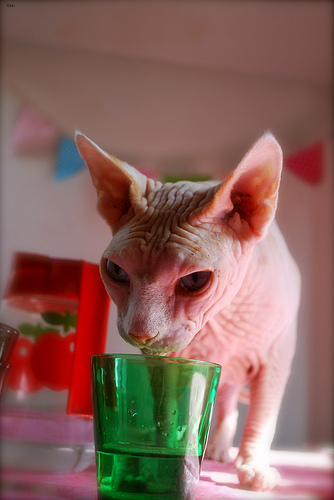
Animal: cat
Breed: sphynx